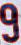
Number: 9